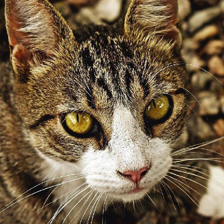
Label: animals